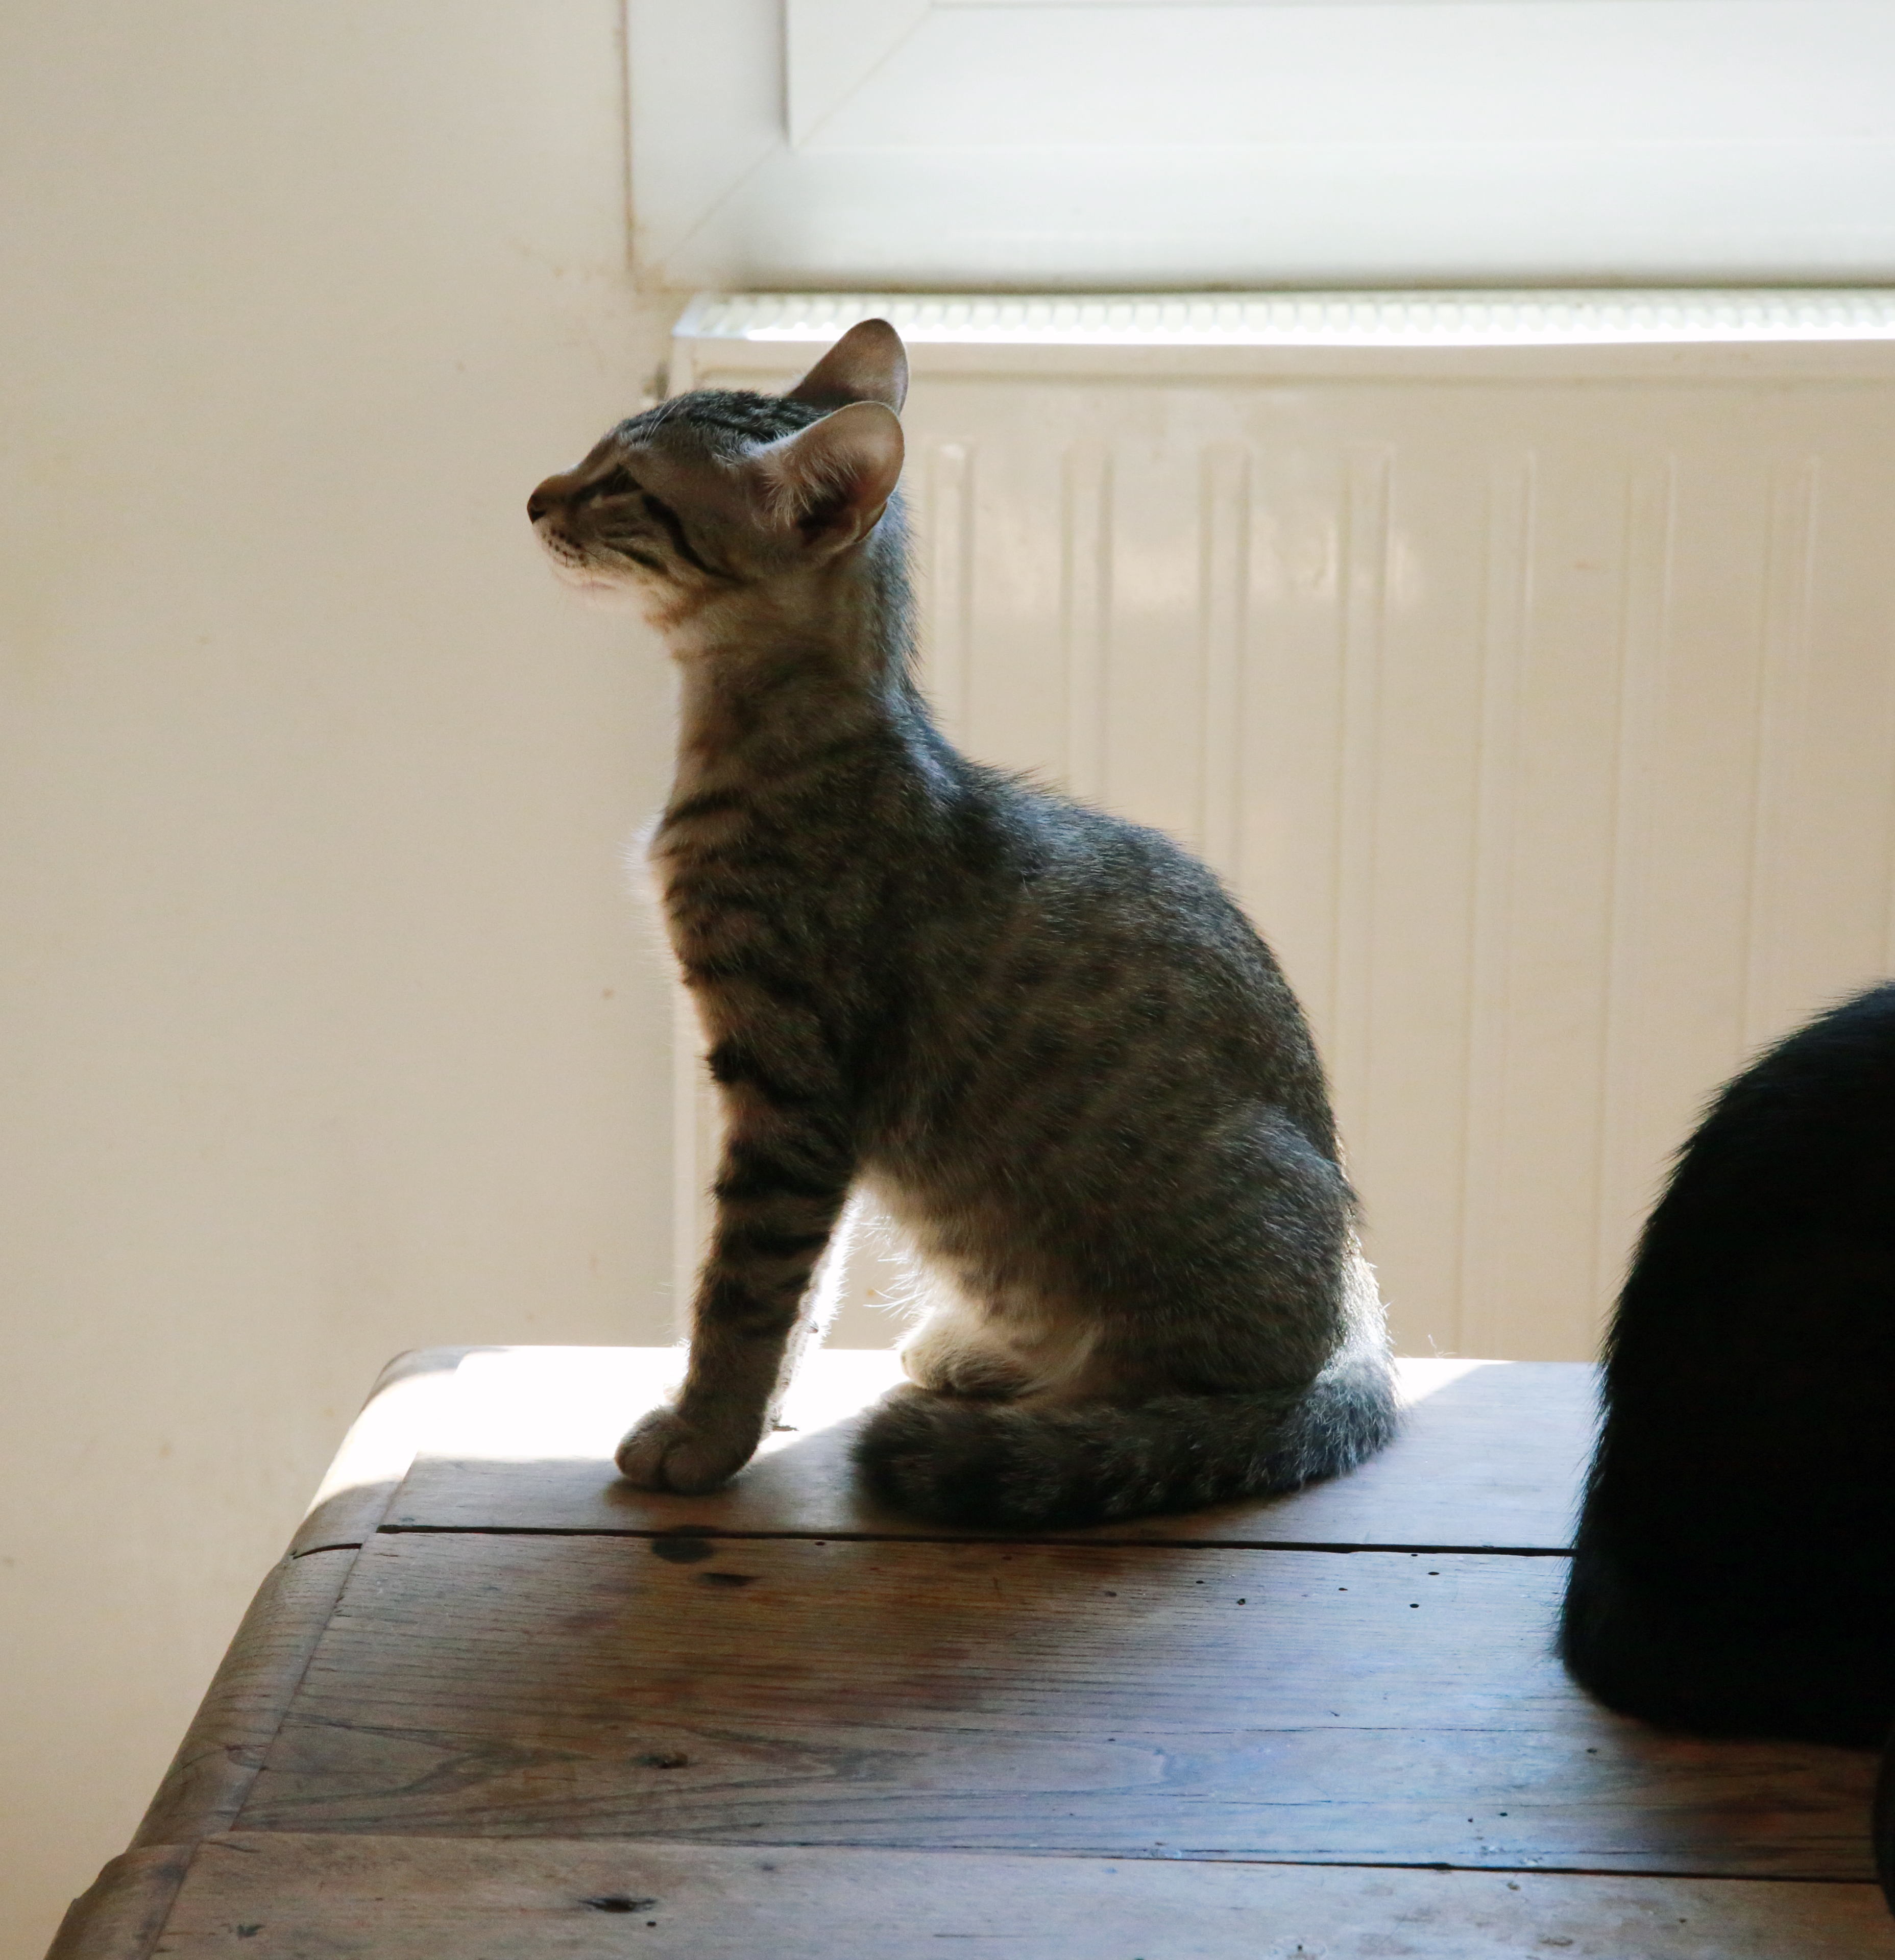
silhouette, europe, kitten, cat, canon, indoor, mammal, fauna, pets, cats, whiskers, midi, interieur, pose, vertebrate, chats, southfrance, sdfrankreich, zuidfrankrijk, languedocroussillon, gard, chattigr, hauskatze, chatsdomestiques, katzen, rhnealpes, ardche, katten, chatassis, habitation, banne, lesvans, saintambroix, bastet, chatgyptien, small to medium sized cats, cat like mammal